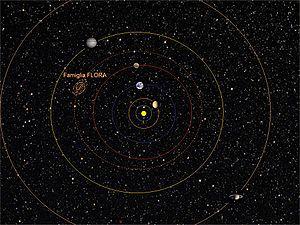
La famille de Flore est un famille importante d'astéroïdes de type S de la ceinture principale interne, dont l'origine et les propriétés sont relativement mal comprises à l'heure actuelle. Environ 4-5 % de tous les astéroïdes de la ceinture principale appartiennent à cette famille.